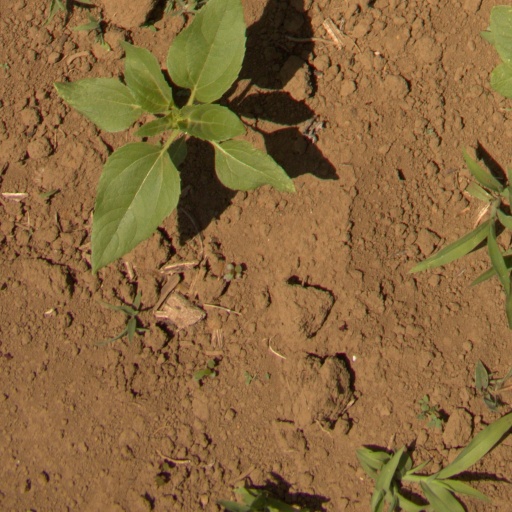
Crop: Jerusalem artichoke